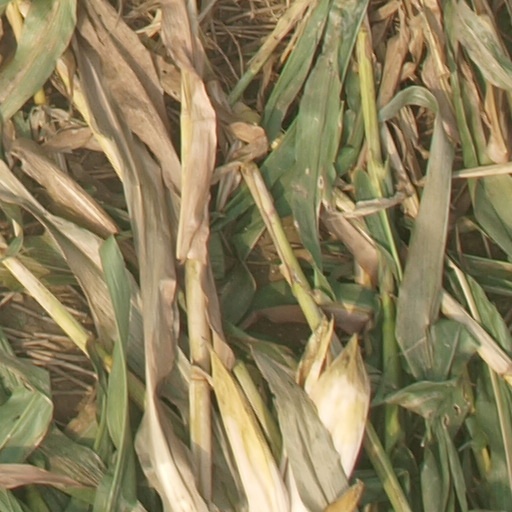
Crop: maize; corn